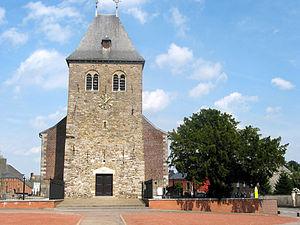
Saint-Denis (Belgique), l’église Saint-Denis (XVIIIe siècle – Tour romane).
Saint-Denis, aussi appelé Saint-Denis-Bovesse est une section de la commune belge de La Bruyère située en région wallonne dans la province de Namur.